New Britain Public High School Campus

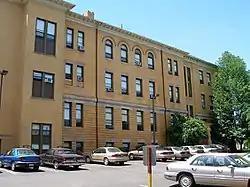
The former high school in 2007

The New Britain Public High School Campus is a historic suite of former school buildings at 50 Bassett Street and 161 South Main Street in New Britain, Connecticut. The campus's oldest building, opened in 1896, was one of the first public high schools in Connecticut, and is a good example of Renaissance Revival architecture. The campus was repeated enlarged during the 20th century with the addition of trade and vocational components, and served the city as a high school until the 1970s, when it was converted to housing.